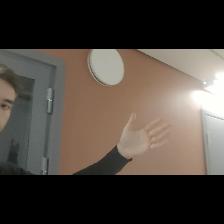
Label: Human